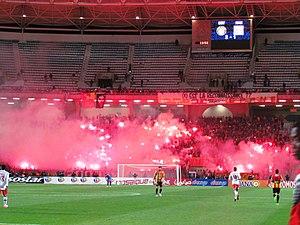
Craquage des Ultras de l'Espérance Sportive de Tunis lors de la rencontre de la Ligue des Champions entre l'EST et le Horoya Conakry (Guinée) le 11 mars 2017